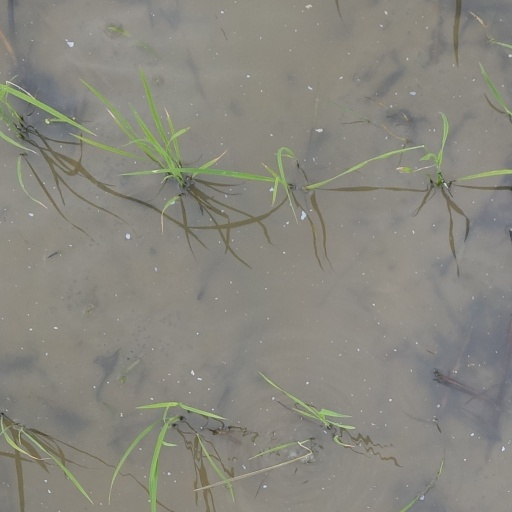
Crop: rice